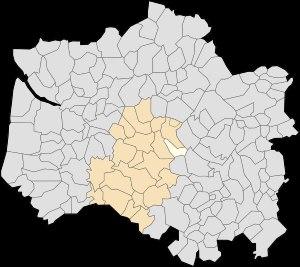
Offin est une commune française située dans le département du Pas-de-Calais en région Hauts-de-France.